Jade Mirror of the Four Unknowns

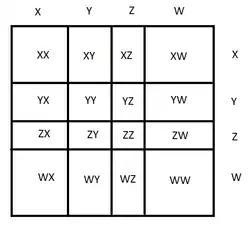
The Square of the Sum of the Four Quantities of a Right Angle Triangle

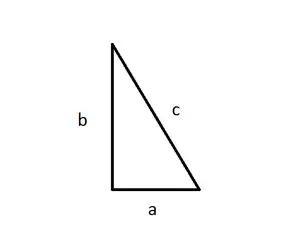
a:"go" base b "gu" vertical c "Xian" hypothenus

Zhu Shijie explained the method of elimination in detail. His example has been quoted frequently in scientific literature.